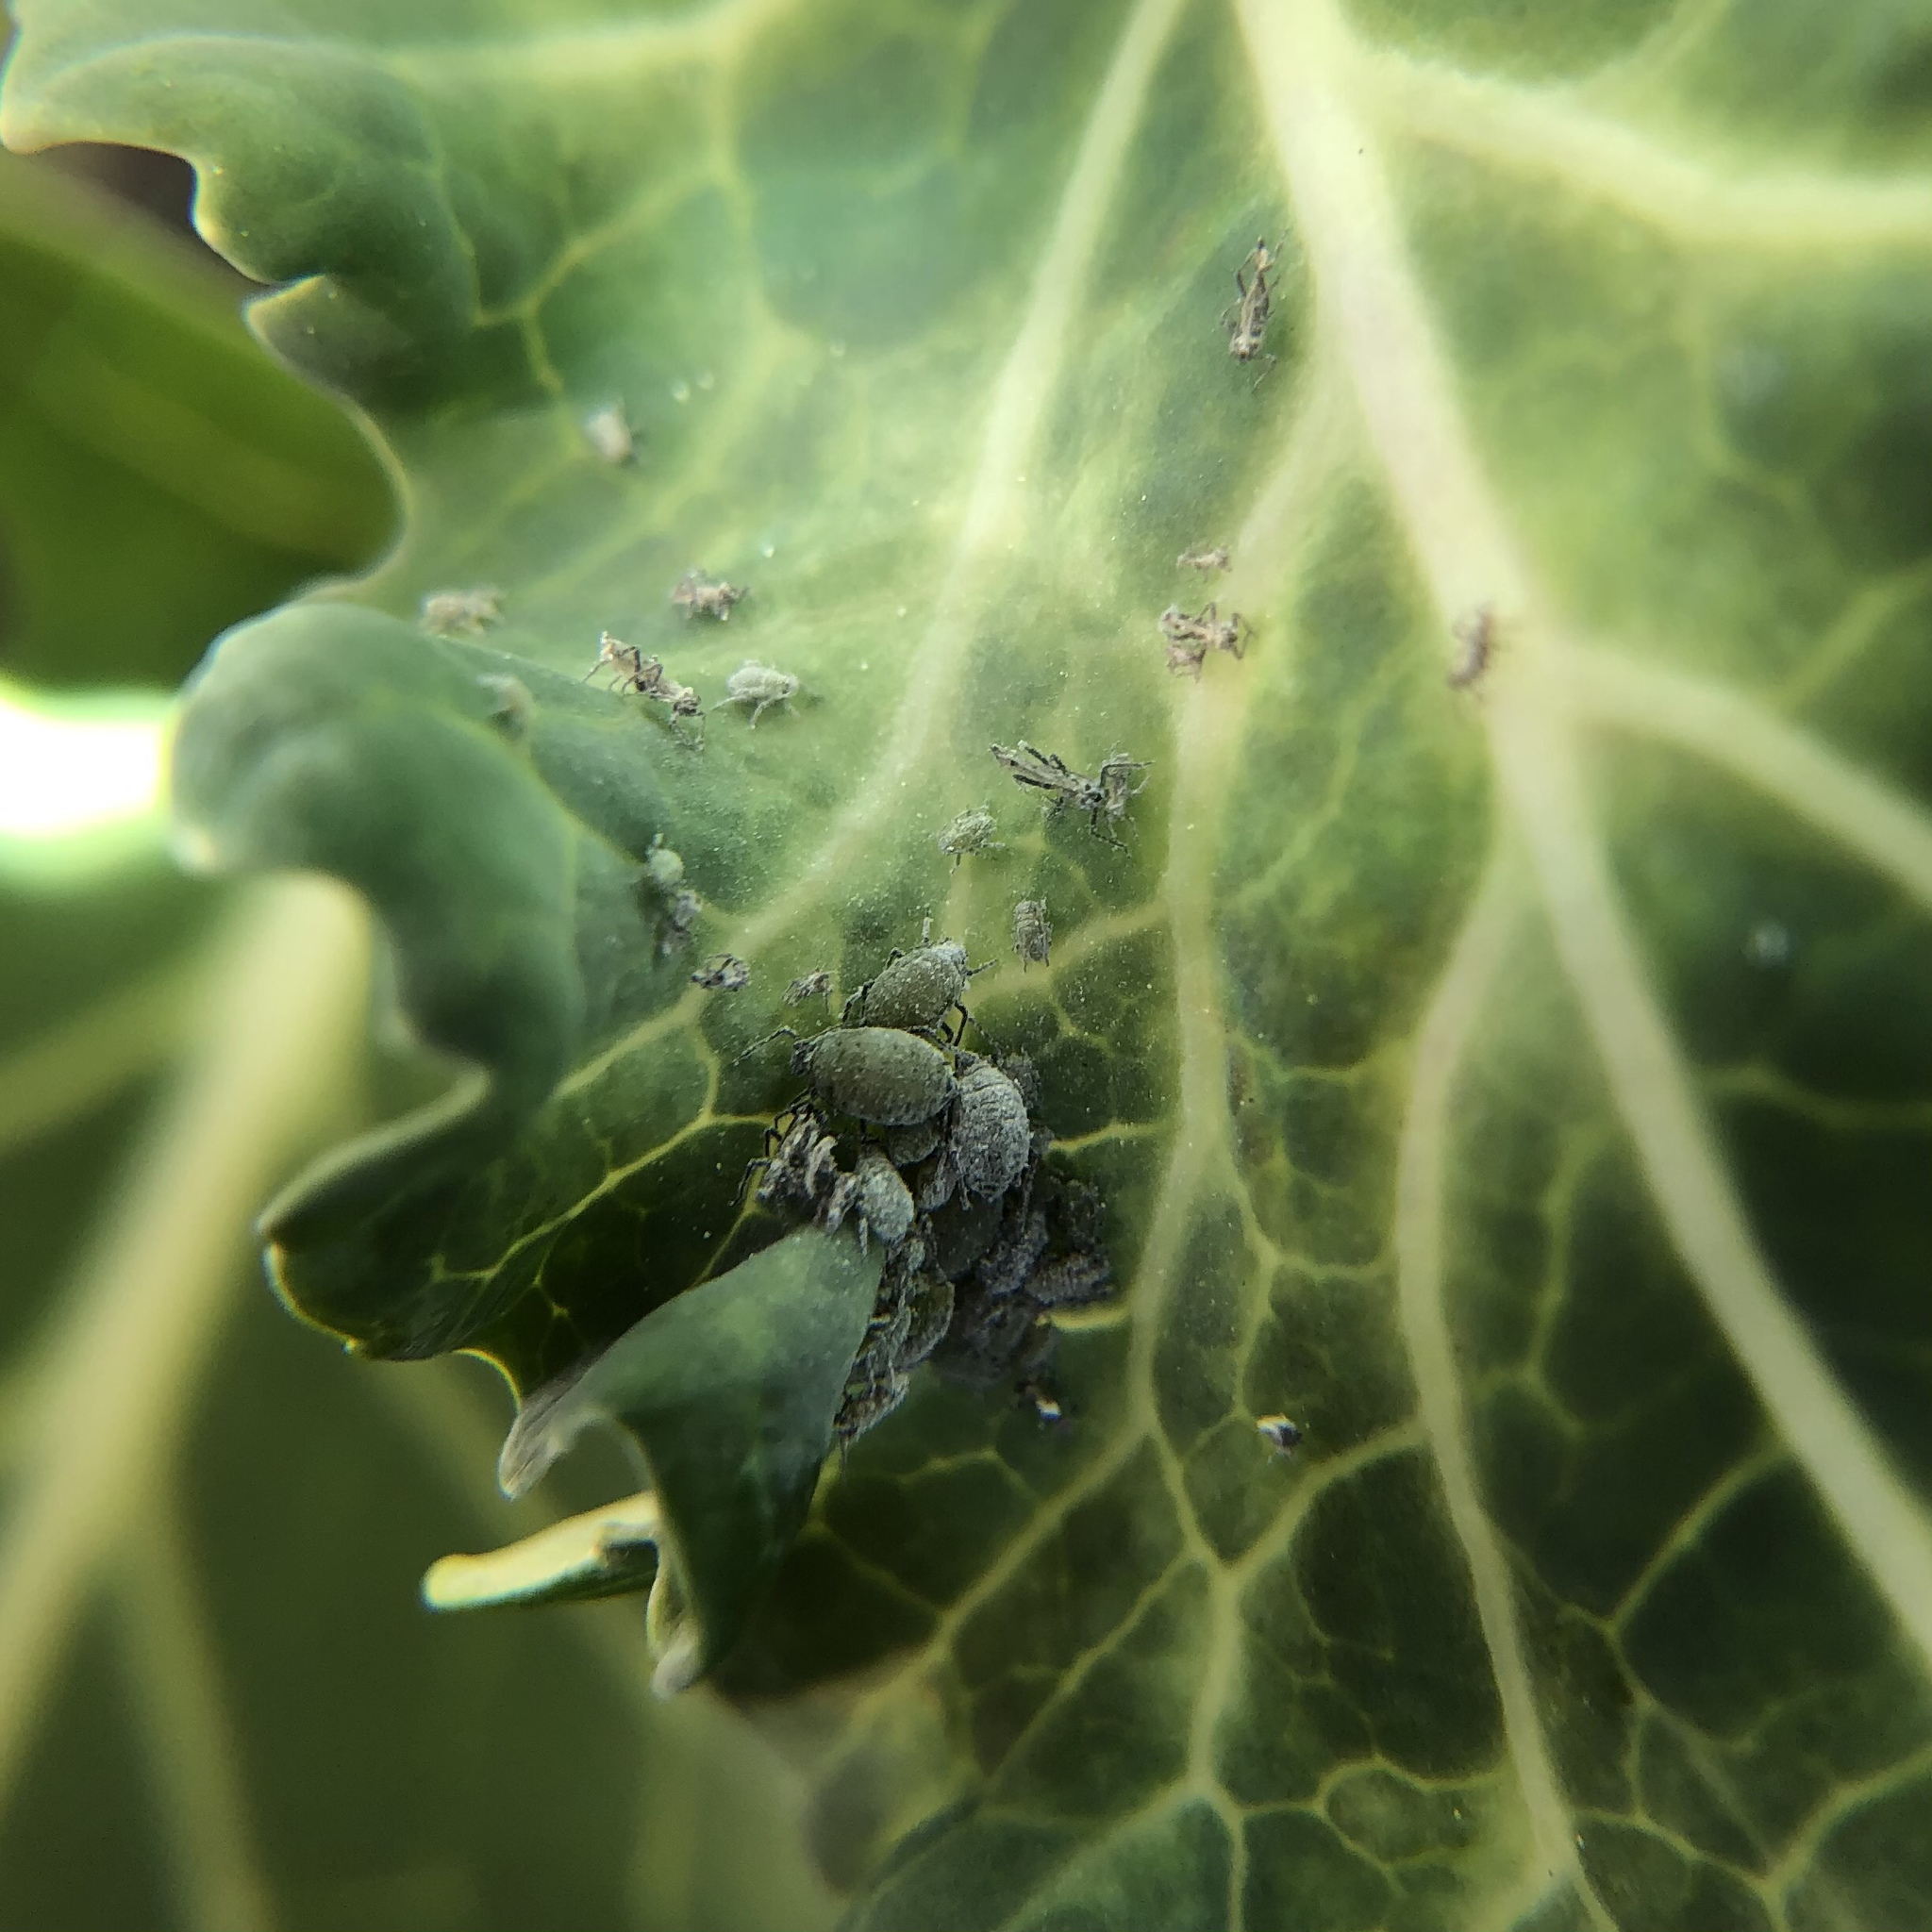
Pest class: cabbage_aphid